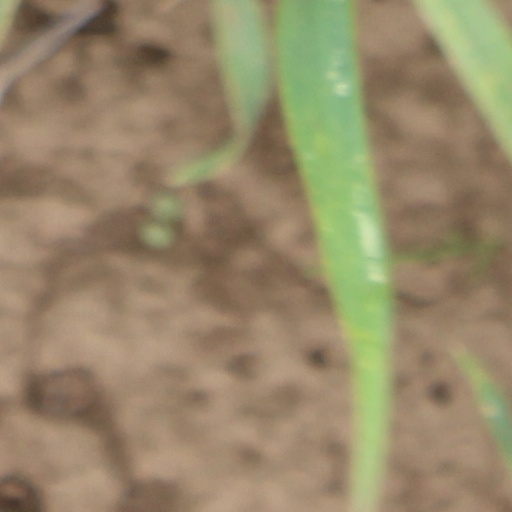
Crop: wheat